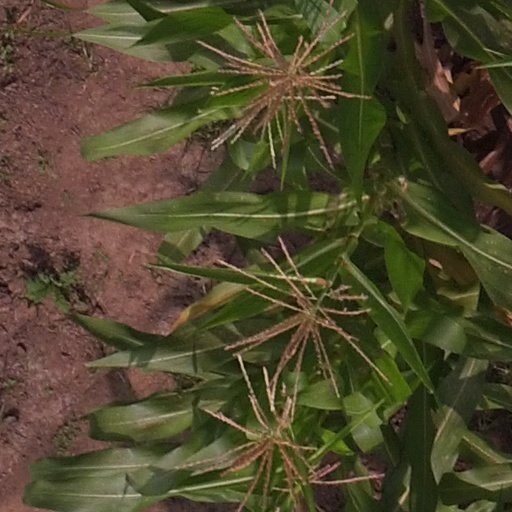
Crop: maize; corn